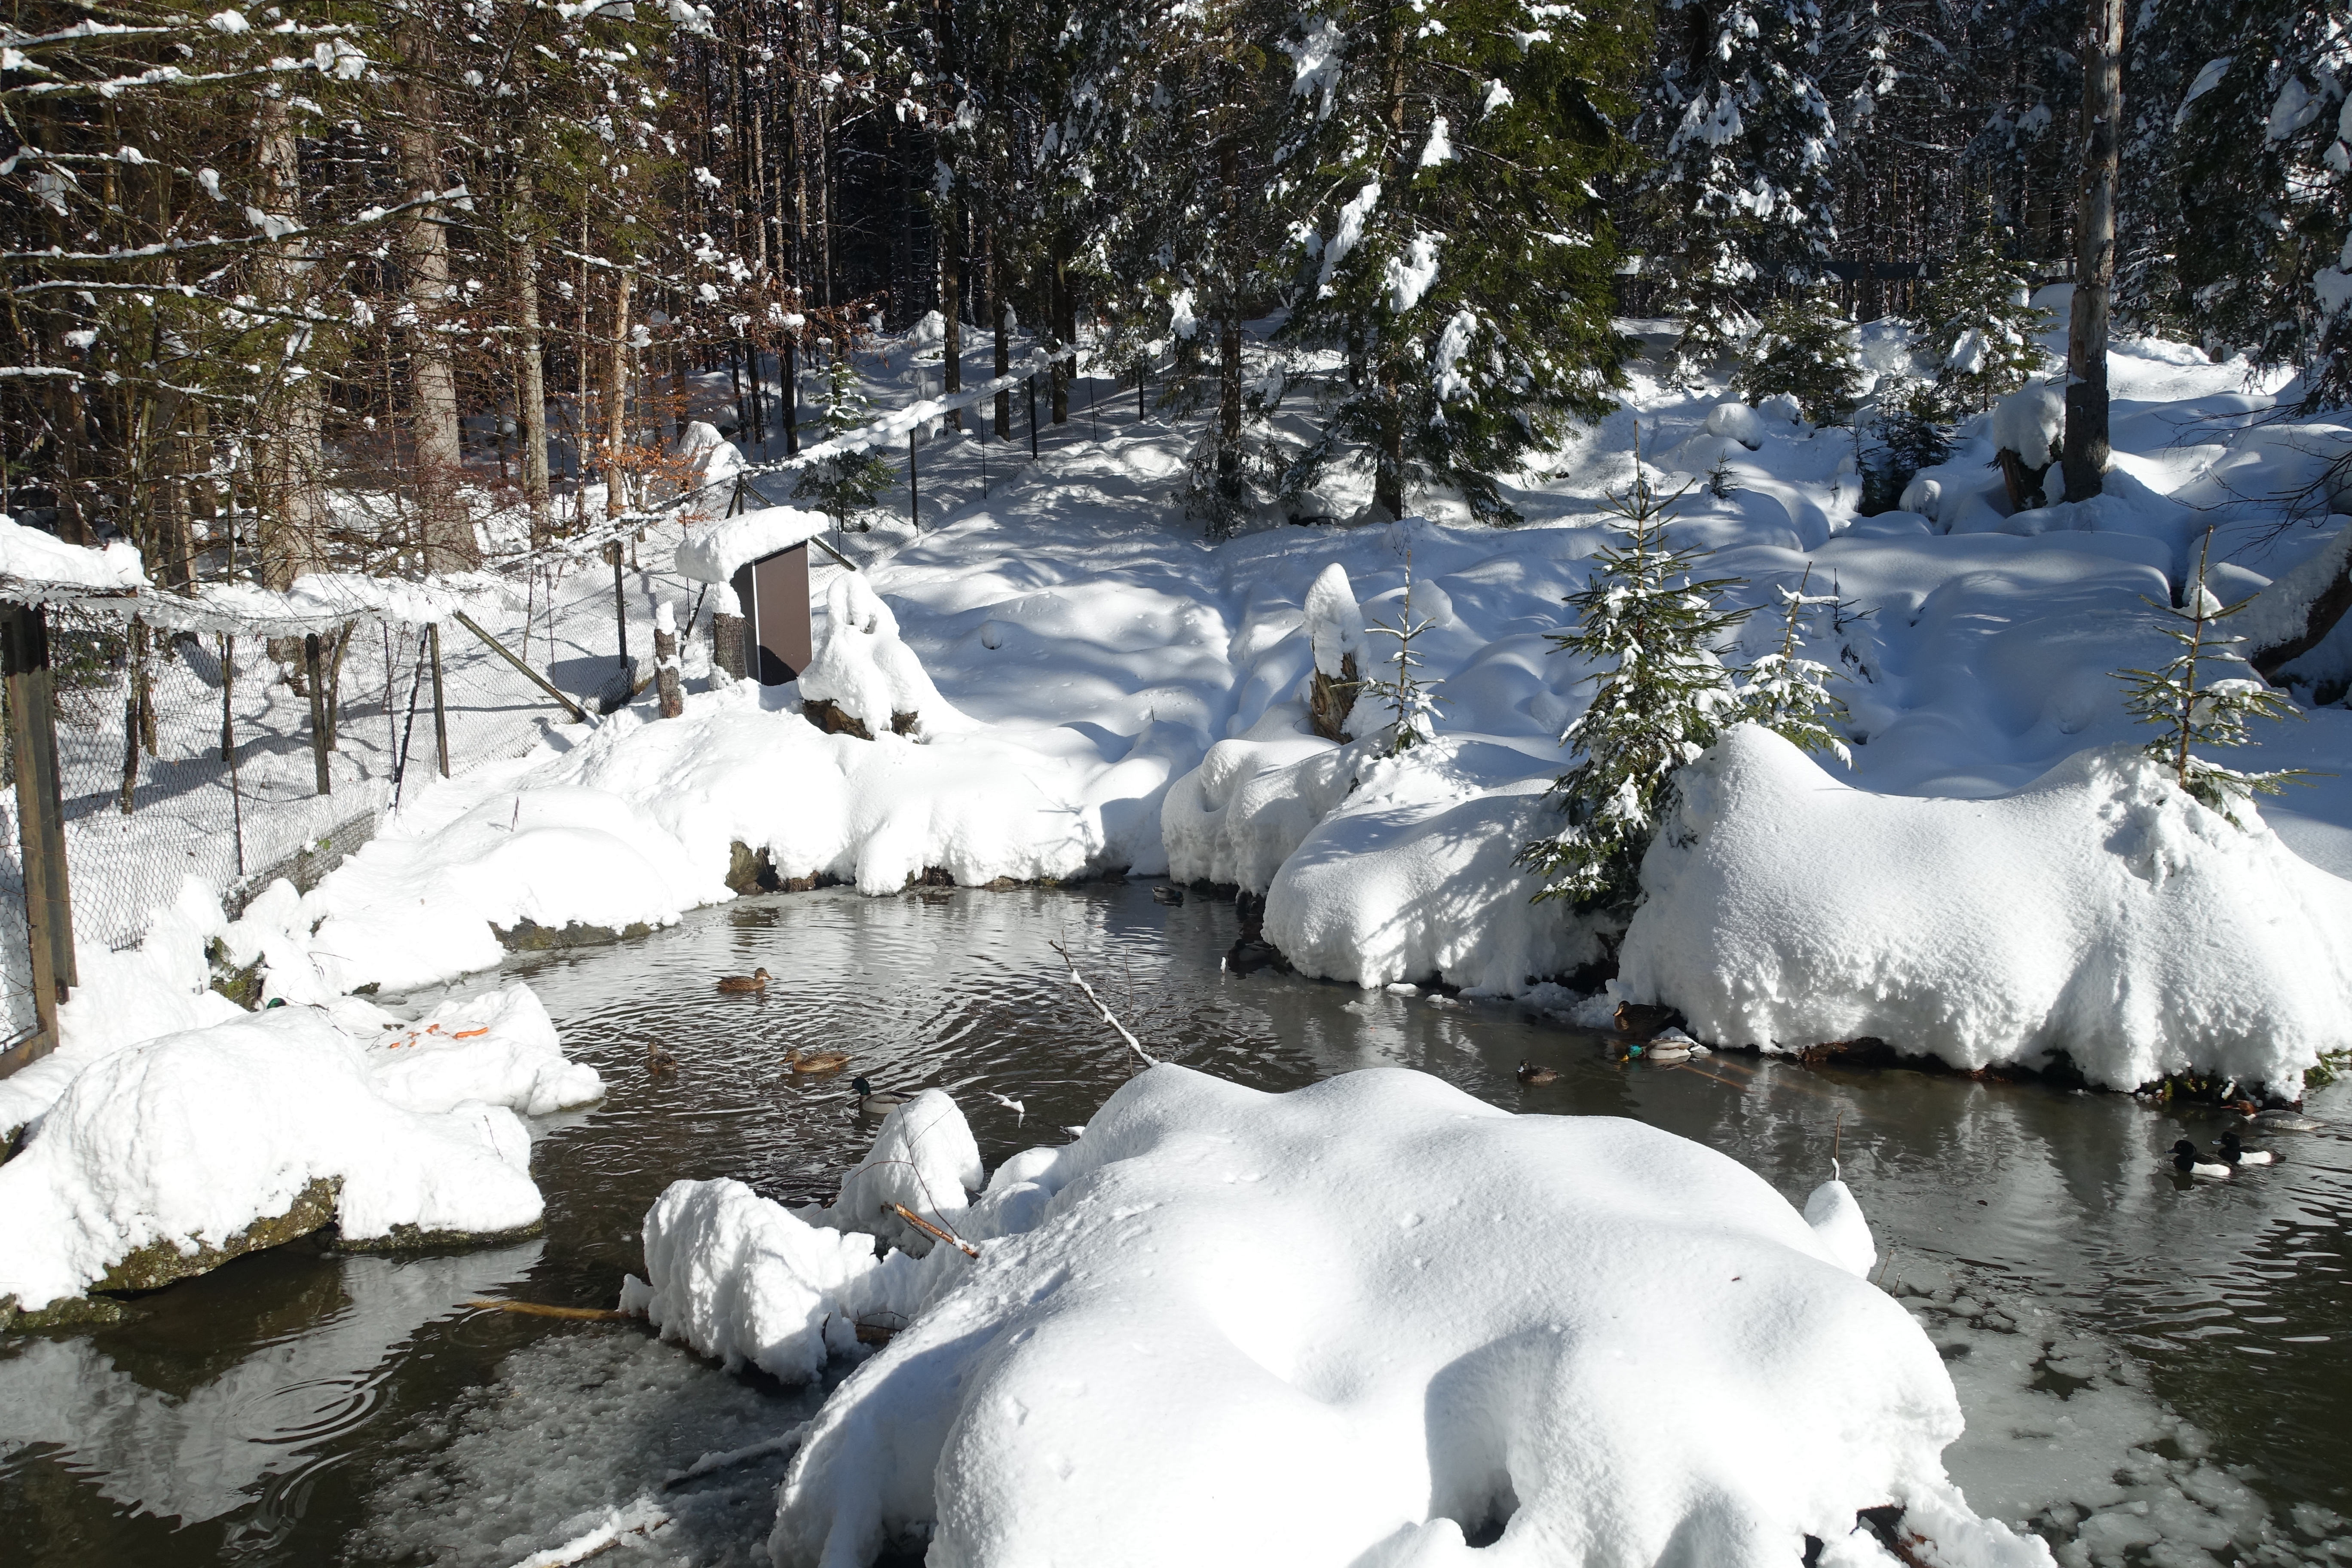
bavarianforest, forest, bavaria, bavarian forest, winter, beautiful, sun, snow, water resources, plant, water, light, natural landscape, branch, tree, wood, watercourse, body of water, biome, freezing, grass, bank, twig, landscape, trunk, geological phenomenon, formation, ice cap, frost, woodland, slope, stream, monochrome photography, glacial landform, geology, rock, sculpture, wilderness, melting, reflection, monochrome, wildlife, water feature, recreation, tropical and subtropical coniferous forests, pond, conifer, precipitation, Northern hardwood forest, old growth forest, spruce fir forest, fir, river, tundra, pine family